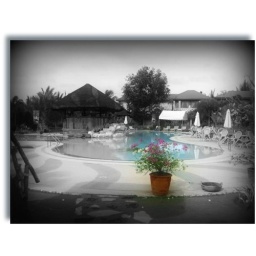
flower in a pot